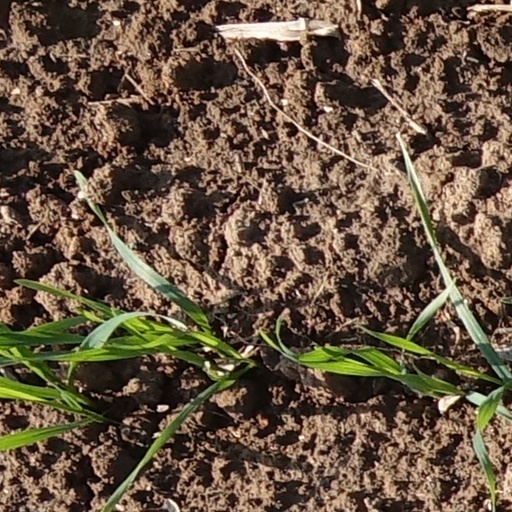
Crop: wheat